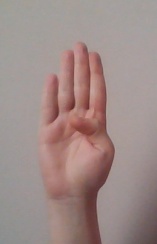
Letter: kaaf